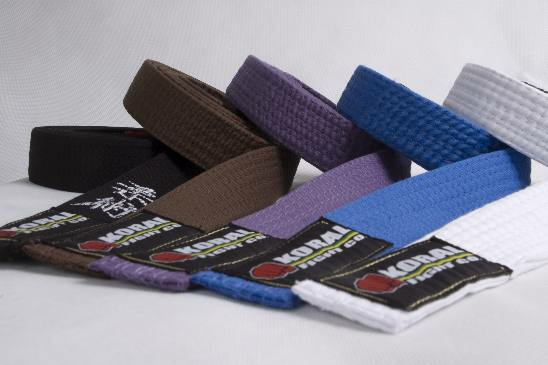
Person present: No